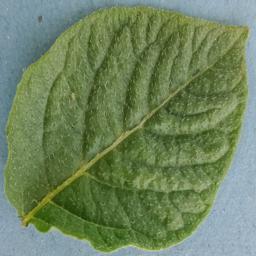
Etiqueta: Sana